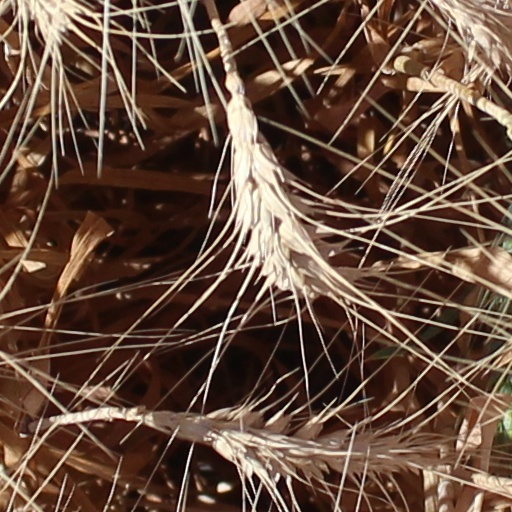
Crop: wheat